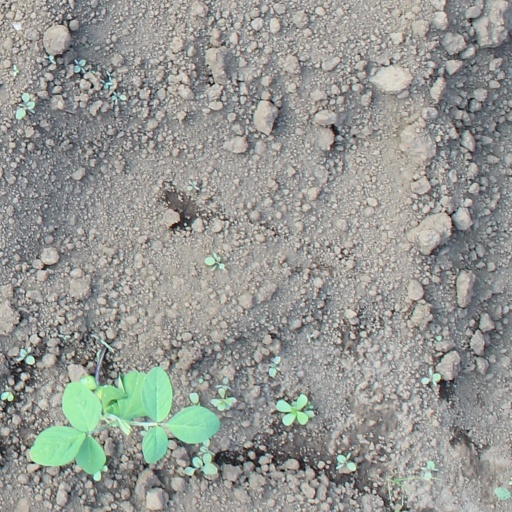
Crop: soybean